Pocahontas II: Journey to a New World

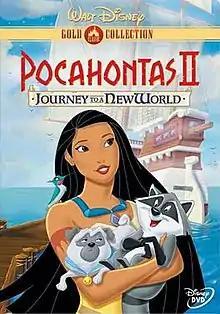
DVD cover

Pocahontas II: Journey to a New World is a 1998 American direct-to-video animated musical historical drama film and the sequel to the 1995 Disney film "Pocahontas". While the first film dealt with her meeting with John Smith and the arrival of the British settlers in Jamestown, the sequel focuses on Pocahontas's journey to England with John Rolfe to negotiate for peace between the two nations, although her death is omitted from the film's ending.